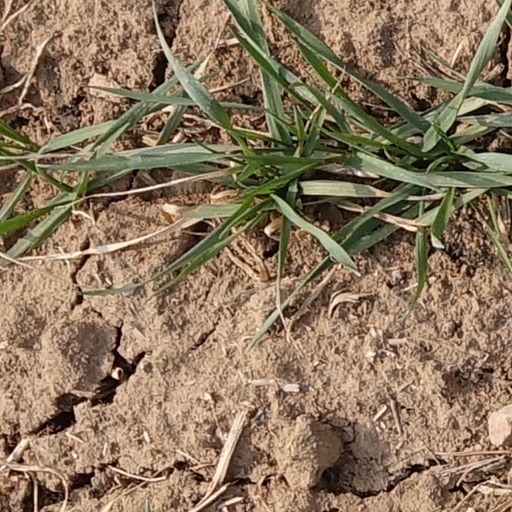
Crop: wheat